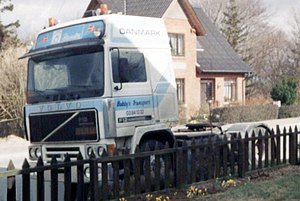
Sættevognstrækker
Volvo F 12 Globetrotter sættevognstrækker
En sættevognstrækker er en lastbiltype, hvis funktion normalt er at trække en sættevogn. Trækkeren kan accelerere hurtigt uden last, hvilket kan overraske andre billister i trafikken. En trækker er dog længe om at bremse, hvilket vil sige at den har en lang bremselængde.